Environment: real
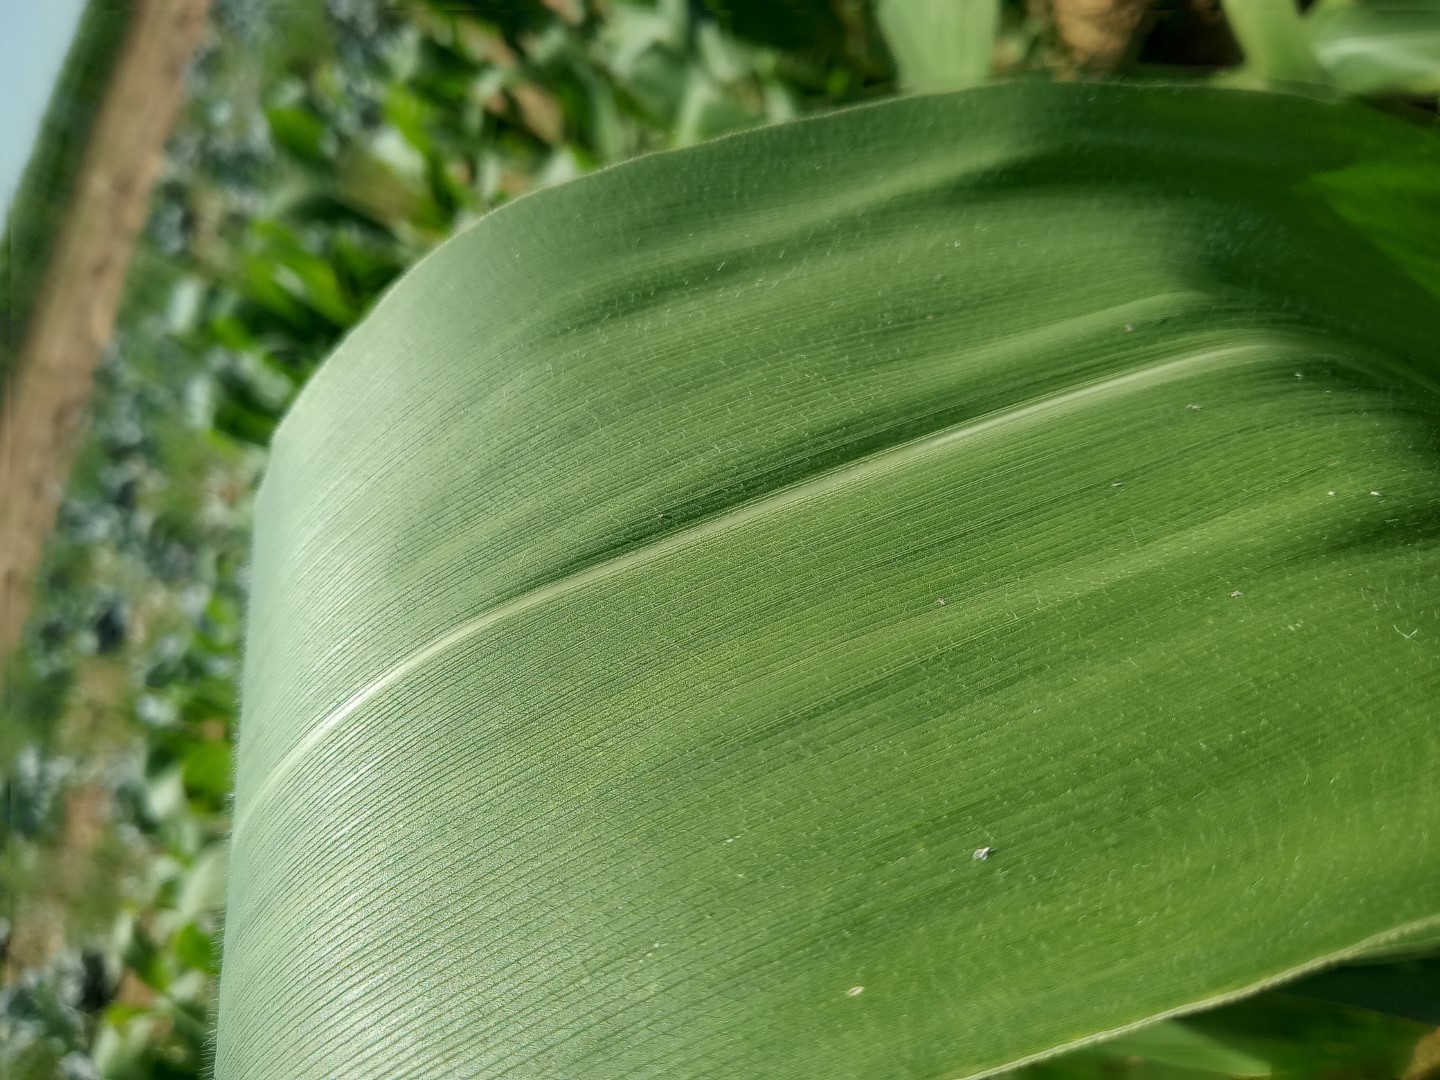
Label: healthy